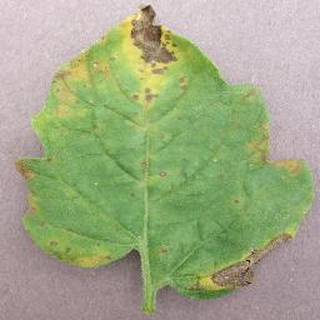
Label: tomato_septoria_leaf_spot